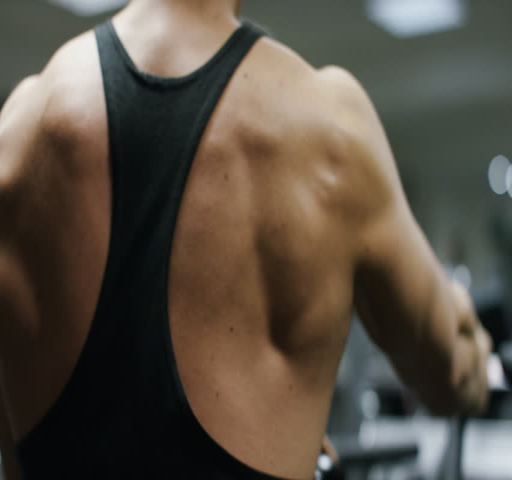
4k back of a muscular man working out in the gym